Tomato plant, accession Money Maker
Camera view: bottom (45 deg); turntable rotation: 120 degrees
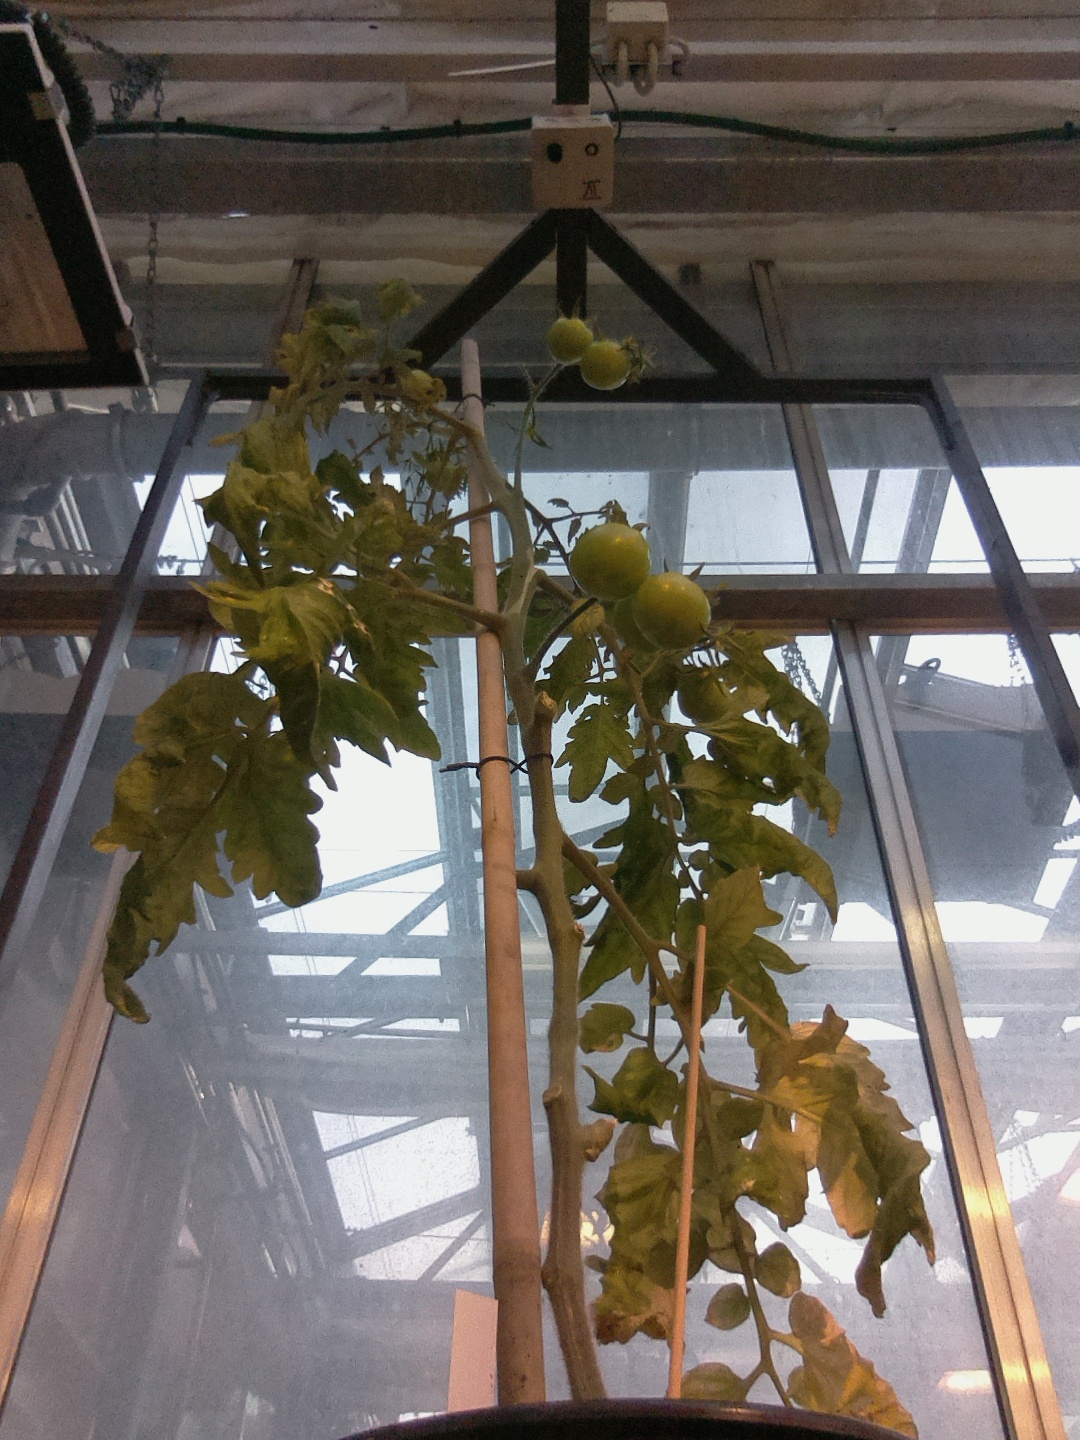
BBCH growth stage 79: 90% -100% of final fruit size